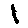
Label: 1